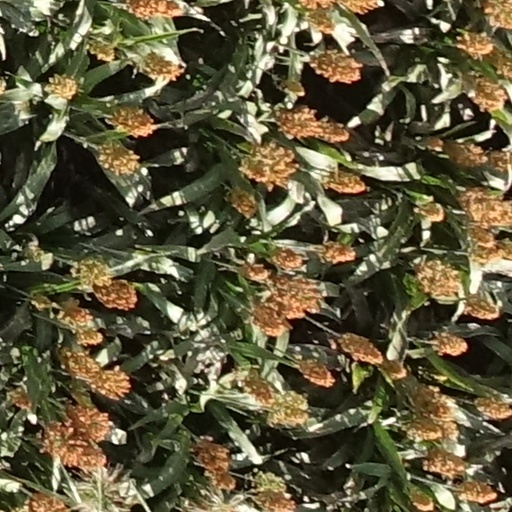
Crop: sorghum